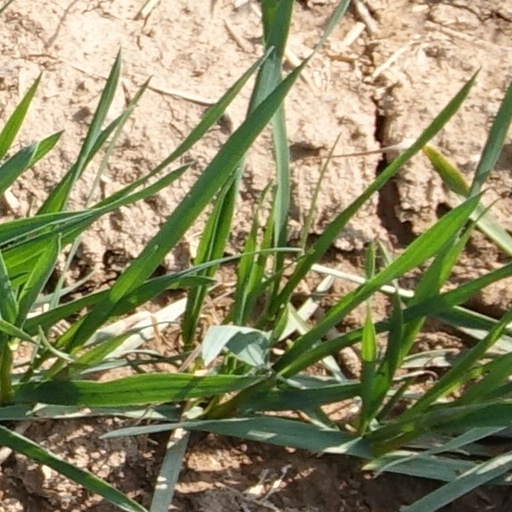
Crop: wheat